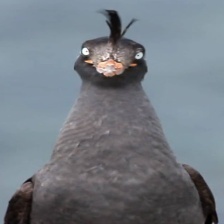
Species: CRESTED AUKLET
Scientific name: AETHIA CRISTATELLA